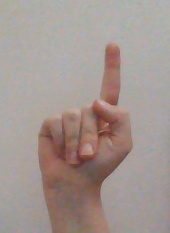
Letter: bb